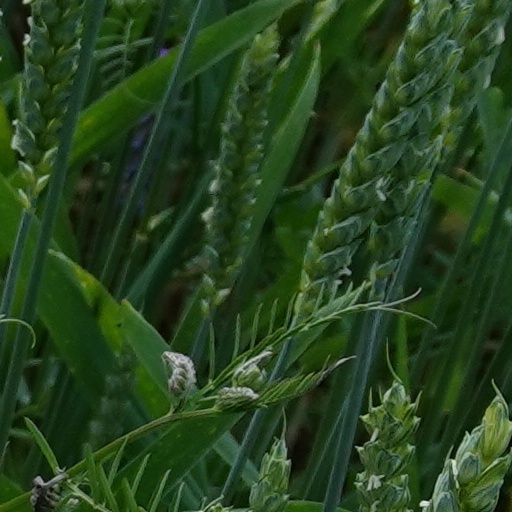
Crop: wheat